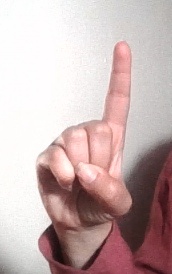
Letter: bb